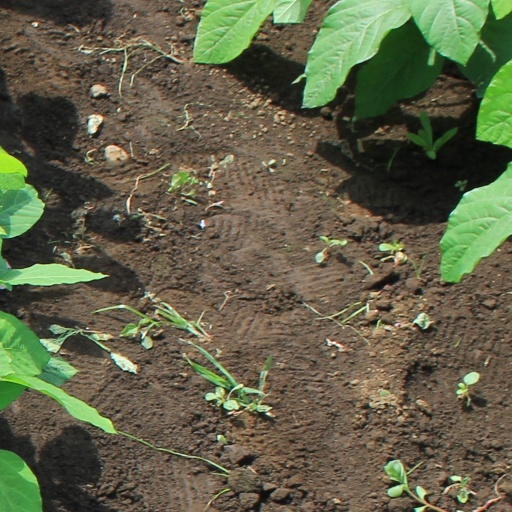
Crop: soybean